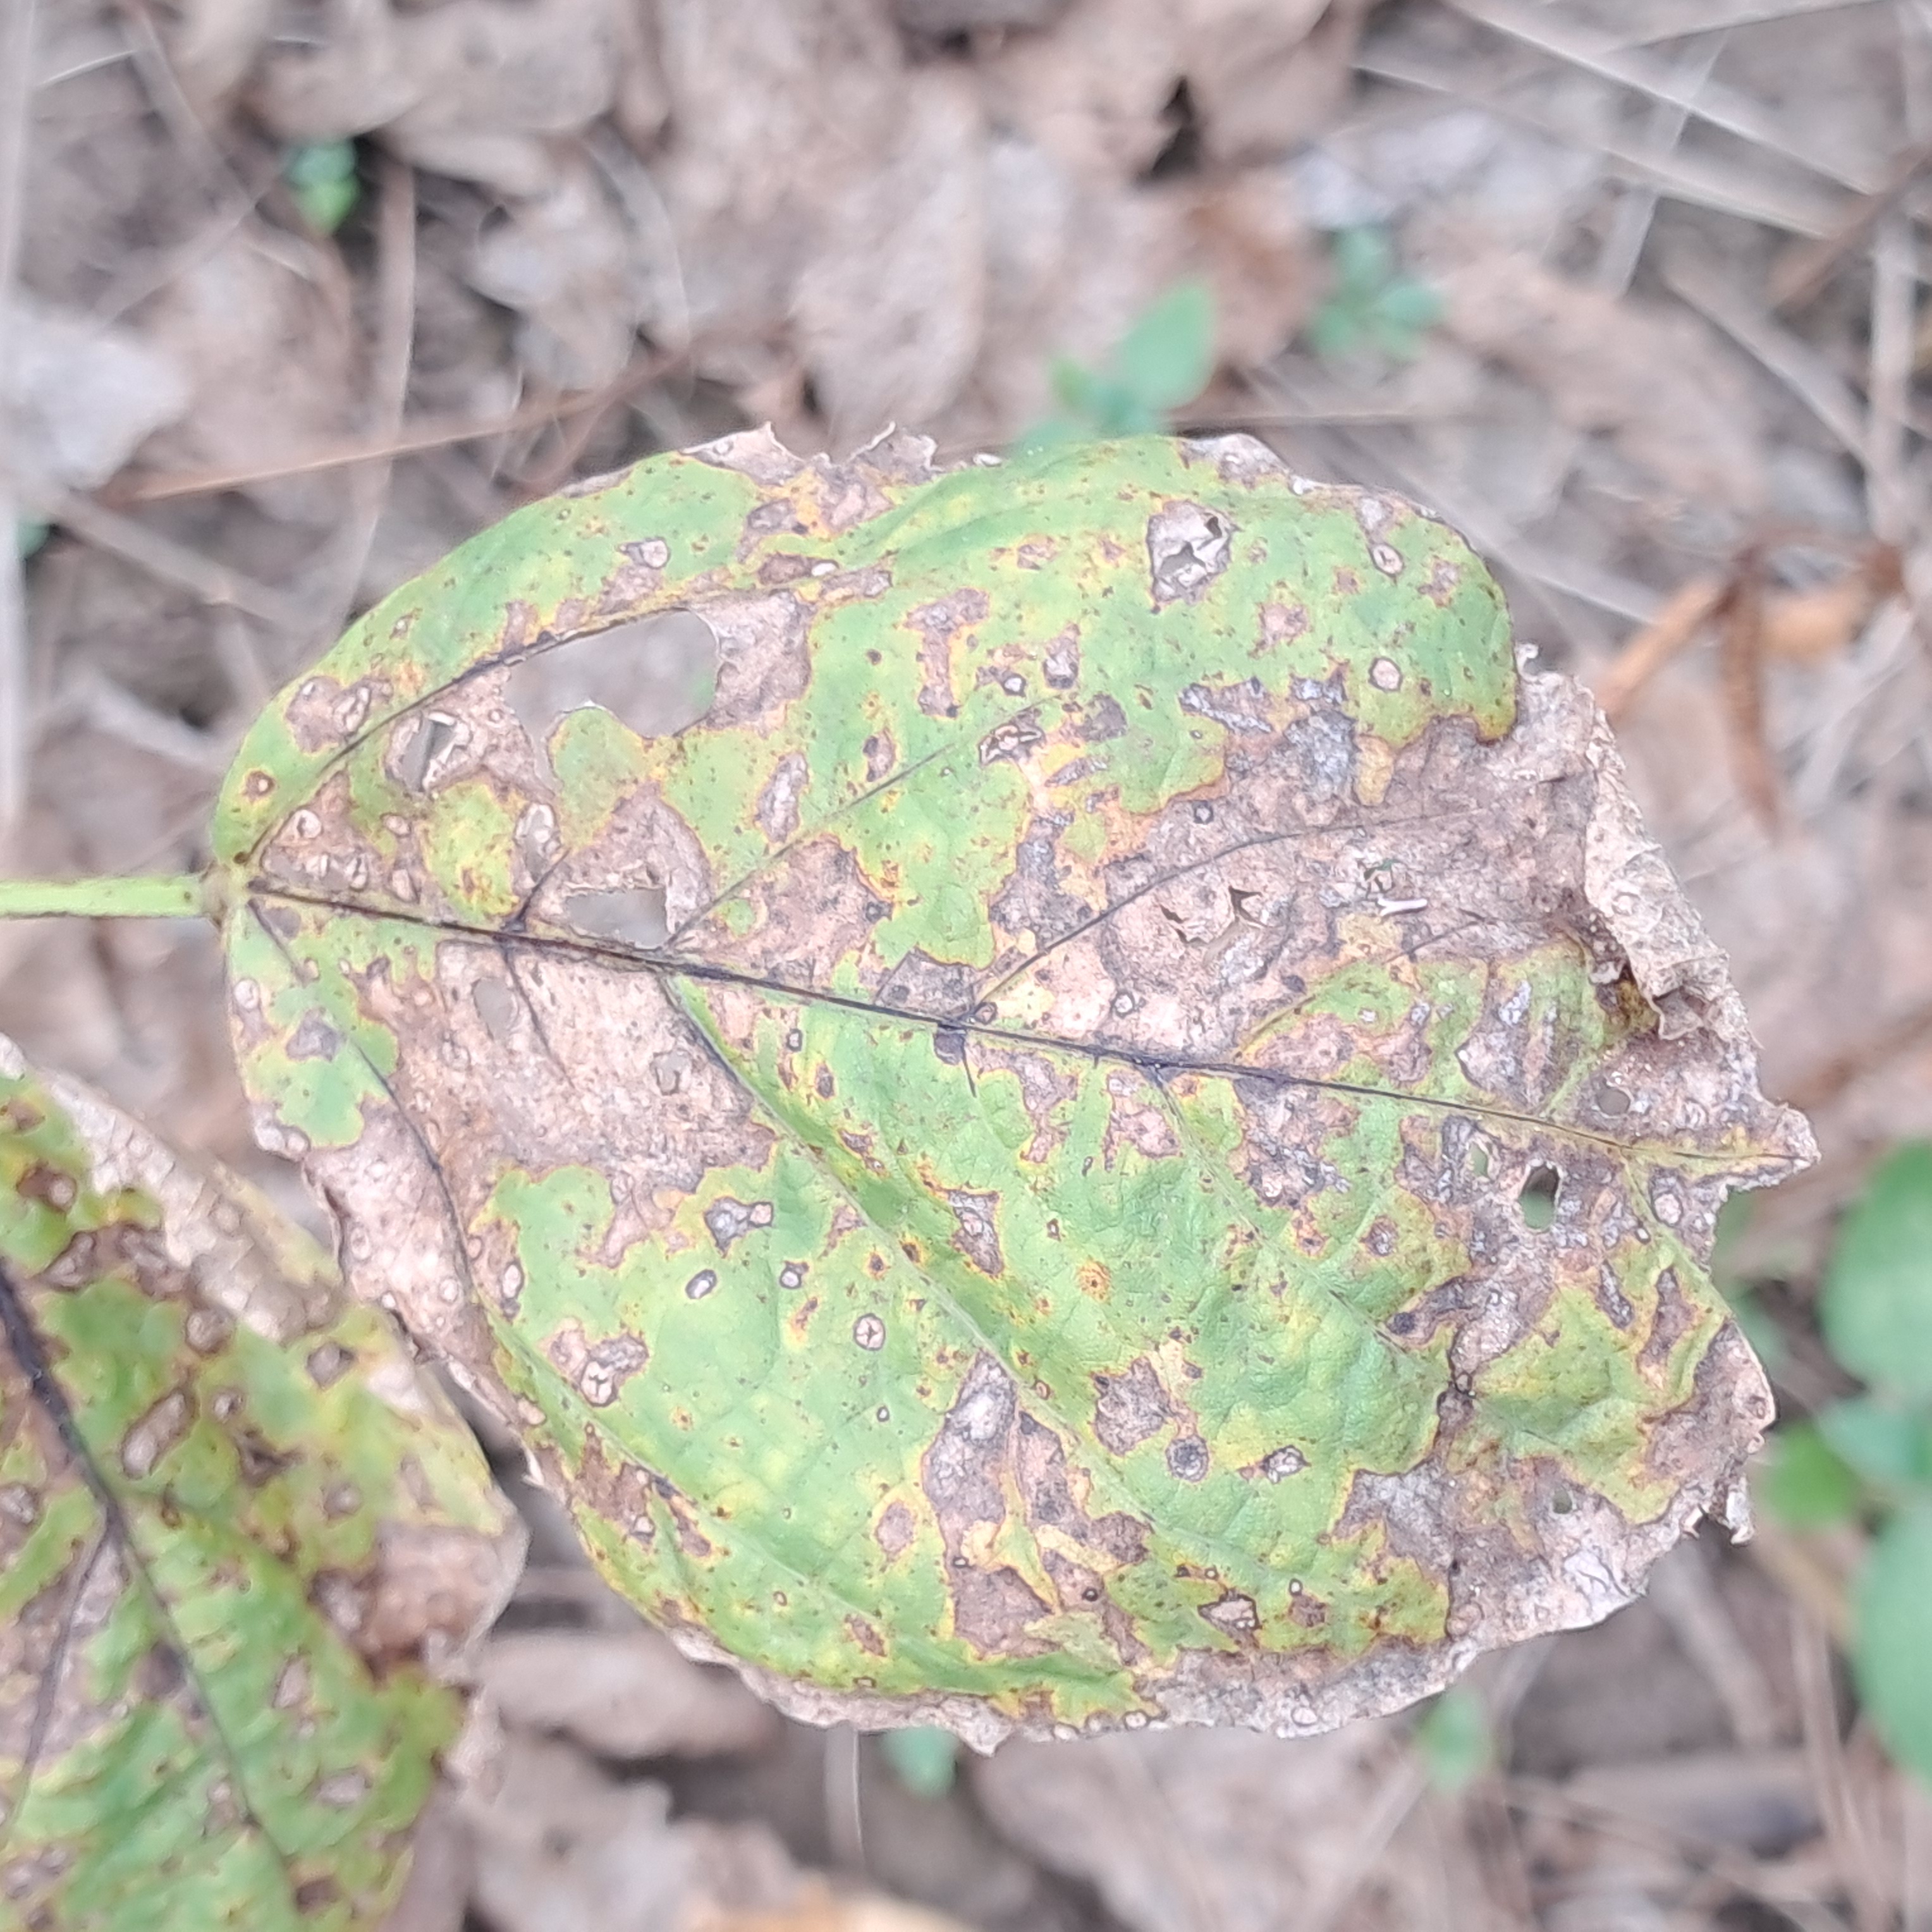
Label: Rust